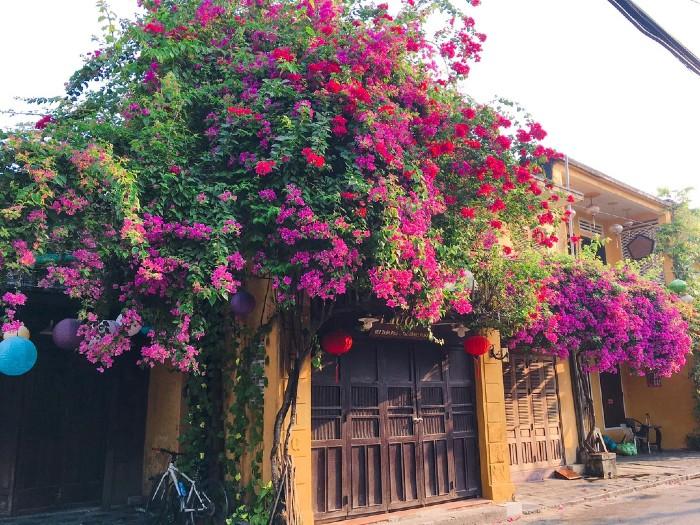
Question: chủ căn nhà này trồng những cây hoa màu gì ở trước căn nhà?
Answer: những cây hoa màu hồng